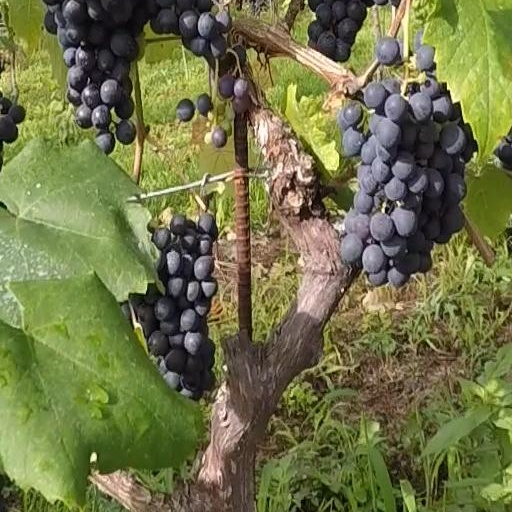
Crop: grape